Sandeep Mukherjee

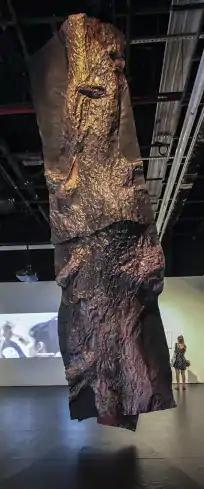
Sandeep Mukherjee, "Tree Skin", acrylic and acrylic ink on hand-molded aluminum panels, 4 panels each, 2018. Installation view, The Kitchen & The Racial Imaginary Institute, New York.

The work in subsequent exhibitions at Project 88 (2011, 2014), Brennan & Griffin (2012) and Chimento Contemporary (2015) featured swirling, zigzagging and entwining sequences of ribbons that shifted between abstraction and suggestions of DNA strands and microscopic, botanic or cosmological forms. Their translucent green, brown, orange and yellow bands contained meticulously brushed striations dabbed in layered strokes and were set on black fields creased with webs of collapsing grids and protuberances (e.g., "Splice", 2012; the "Tear" and "Palimpsest" series, 2014–5). The Chimento show featured "Mutual Entanglements," an enveloping, , two-wall mural whose sprayed and dragged brown, green, purple and indigo colors and organic abstraction suggested a lush tropical jungle. The mural was unusual in that its construction and orientation was indeterminate and fluid, with panels that—per Mukherjee's gallery instructions—could be installed in any direction or order and yet retain cohesion, despite the lack of a repeating pattern.